William Moore Johnson

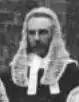
In "The Sketch", 4 November 1896

Sir William Moore Johnson, 1st Baronet, KC, PC (1828 – 9 December 1918) was an Irish politician, barrister and judge. He was held in great affection by the Bar, despite a reputation for obtuseness which led to his nickname "Wooden-headed Billy". He was described as "a monument of kindness and stupidity".